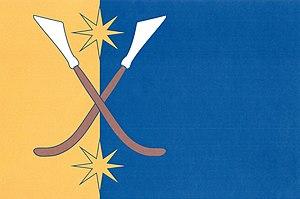
Držovice est une commune du district de Prostějov, dans la région d'Olomouc, en République tchèque. Sa population s'élevait à 1 401 habitants en 2018.